The Story of Saiunkoku

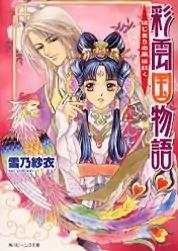
Cover of the first light novel volume

, also known as Colour Cloud Palace, is a series of Japanese light novels written by Sai Yukino and illustrated by Kairi Yura set in a fictional country based on ancient China. As of July 2011, the eighteenth and final volume was released, concluding the series. Four side story anthologies have also been released, collecting stories originally published in "The Beans" magazine.